Varenne-Saint-Germain

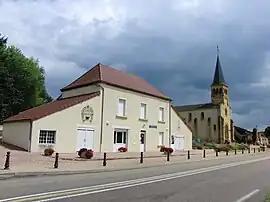
The town hall in Varenne-Saint-Germain

Varenne-Saint-Germain is a commune in the Saône-et-Loire department in the region of Bourgogne-Franche-Comté in eastern France.